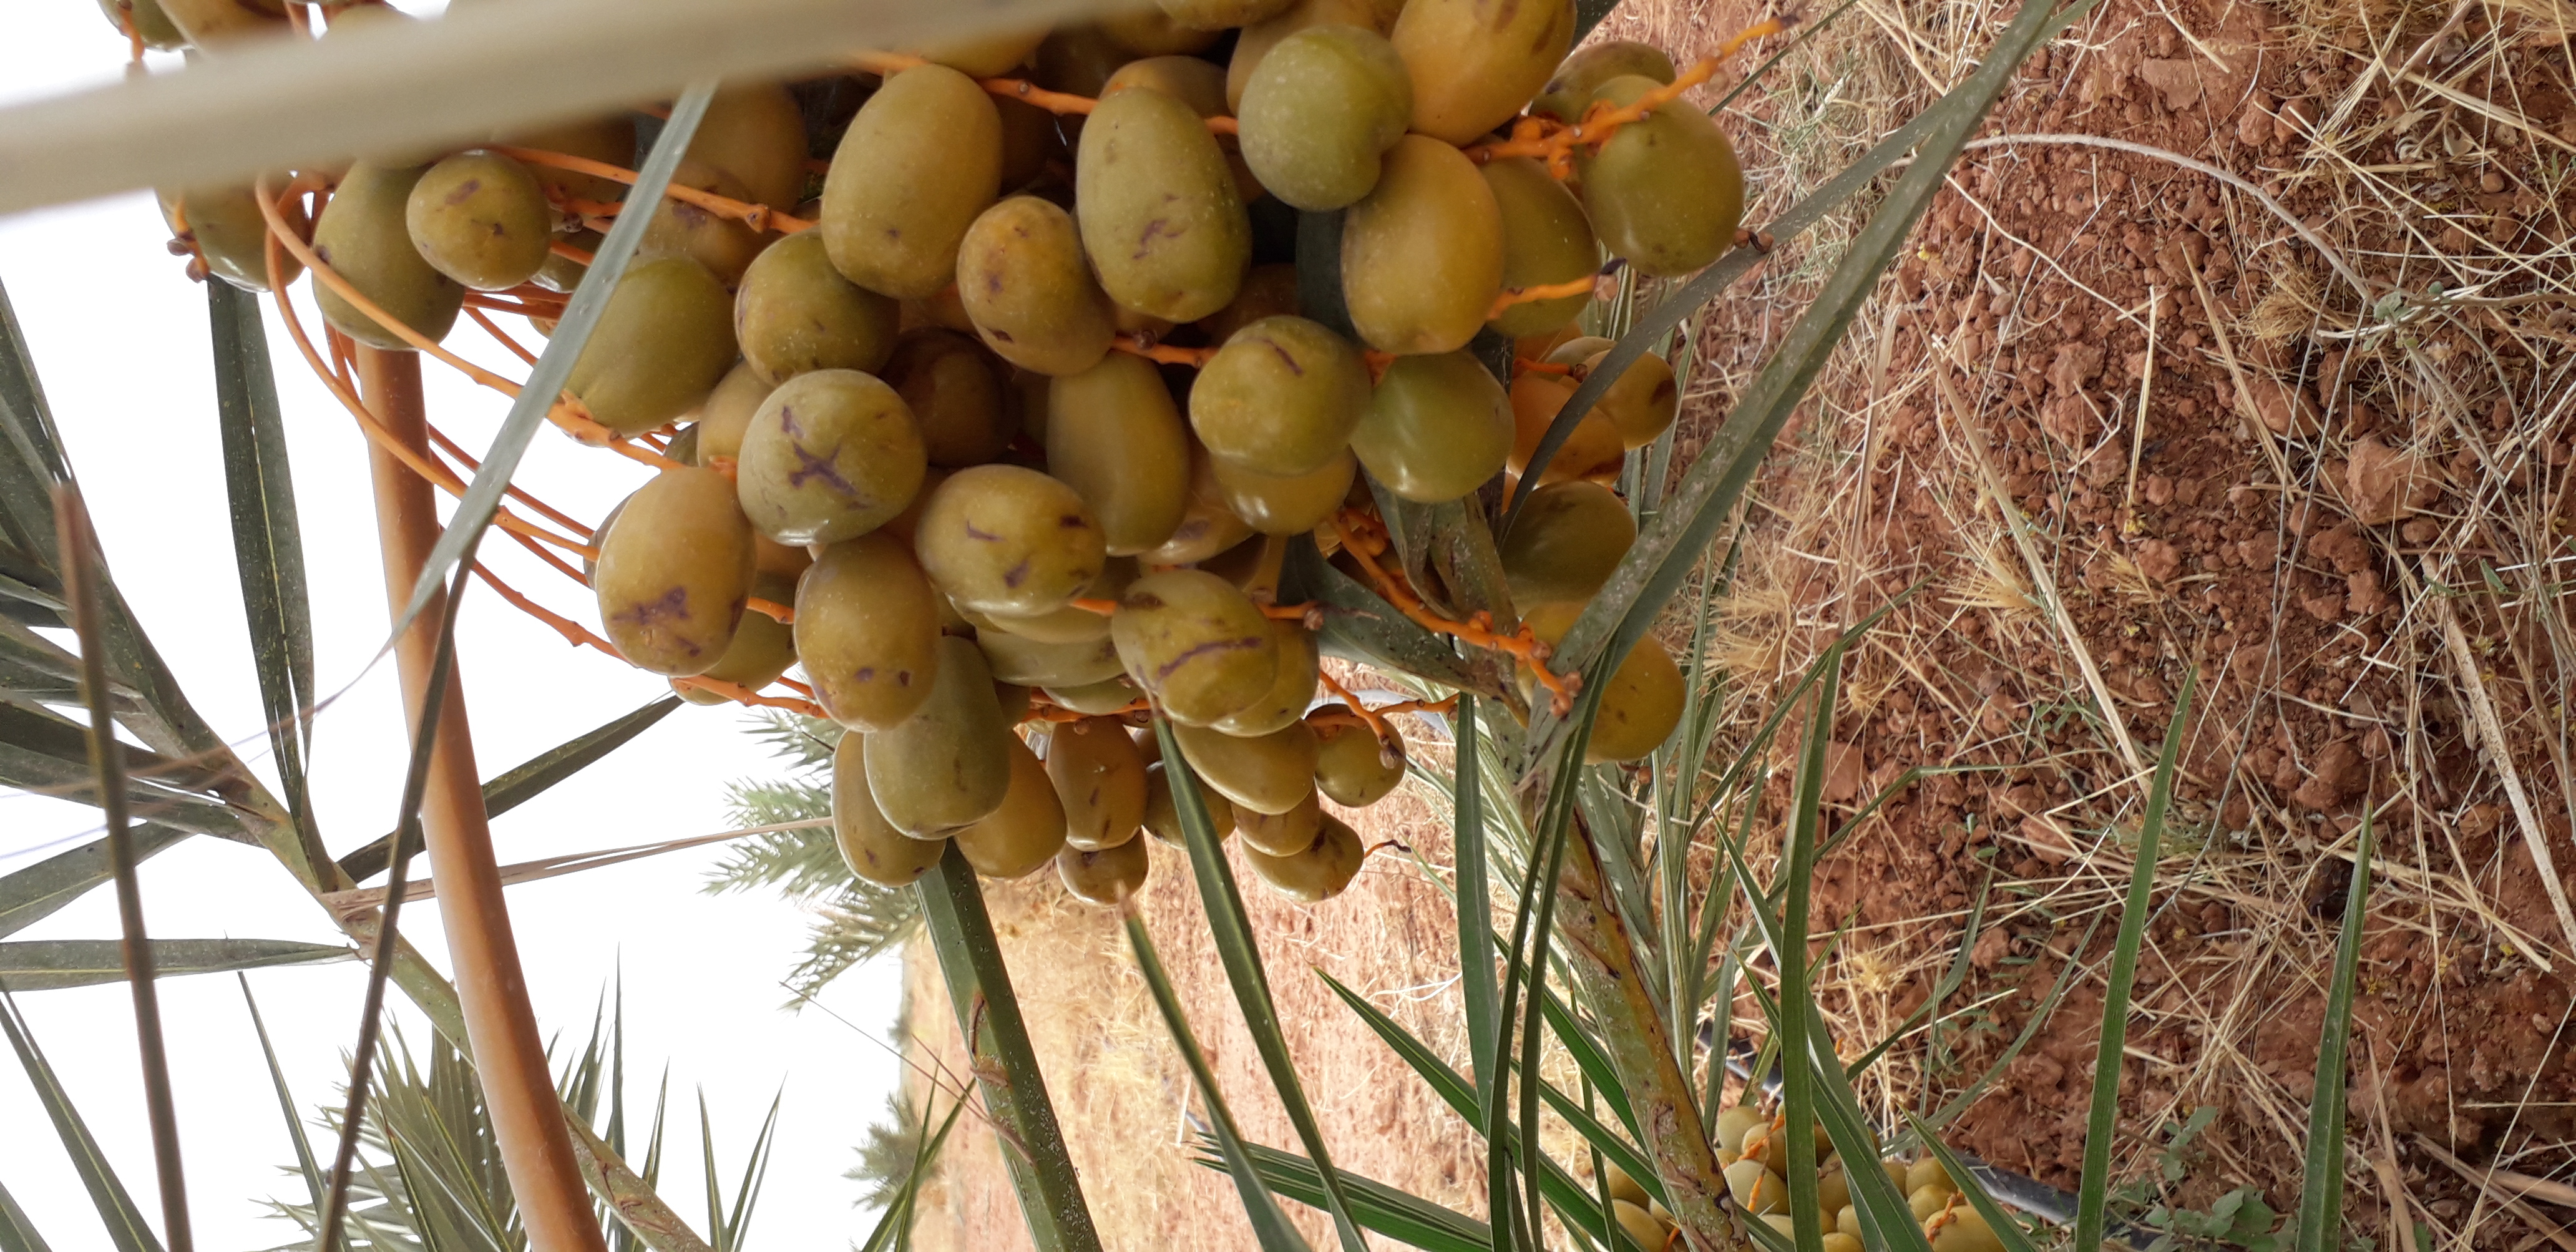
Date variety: Boufagous